Colorectal cancer

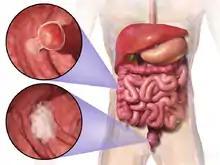
Location and appearance of two example colorectal tumors

Colorectal cancer, also known as bowel cancer, colon cancer, or rectal cancer, is the development of cancer from the colon or rectum (parts of the large intestine). It is the consequence of uncontrolled growth of colon cells that can invade/spread to other parts of the body. Signs and symptoms may include blood in the stool, a change in bowel movements, weight loss, abdominal pain and fatigue. Most colorectal cancers are due to lifestyle factors and genetic disorders. Risk factors include diet, obesity, smoking, and lack of physical activity. Dietary factors that increase the risk include red meat, processed meat, and alcohol. Another risk factor is inflammatory bowel disease, which includes Crohn's disease and ulcerative colitis. Some of the inherited genetic disorders that can cause colorectal cancer include familial adenomatous polyposis and hereditary non-polyposis colon cancer; however, these represent less than 5% of cases. It typically starts as a benign tumor, often in the form of a polyp, which over time becomes cancerous.